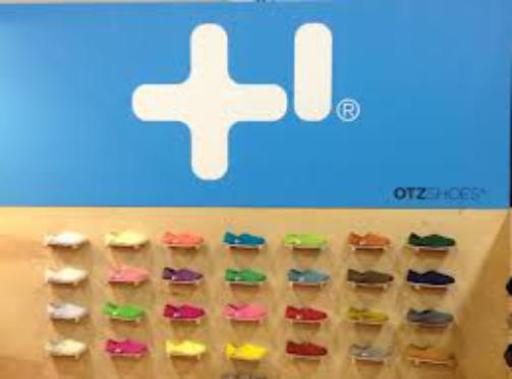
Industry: Clothes